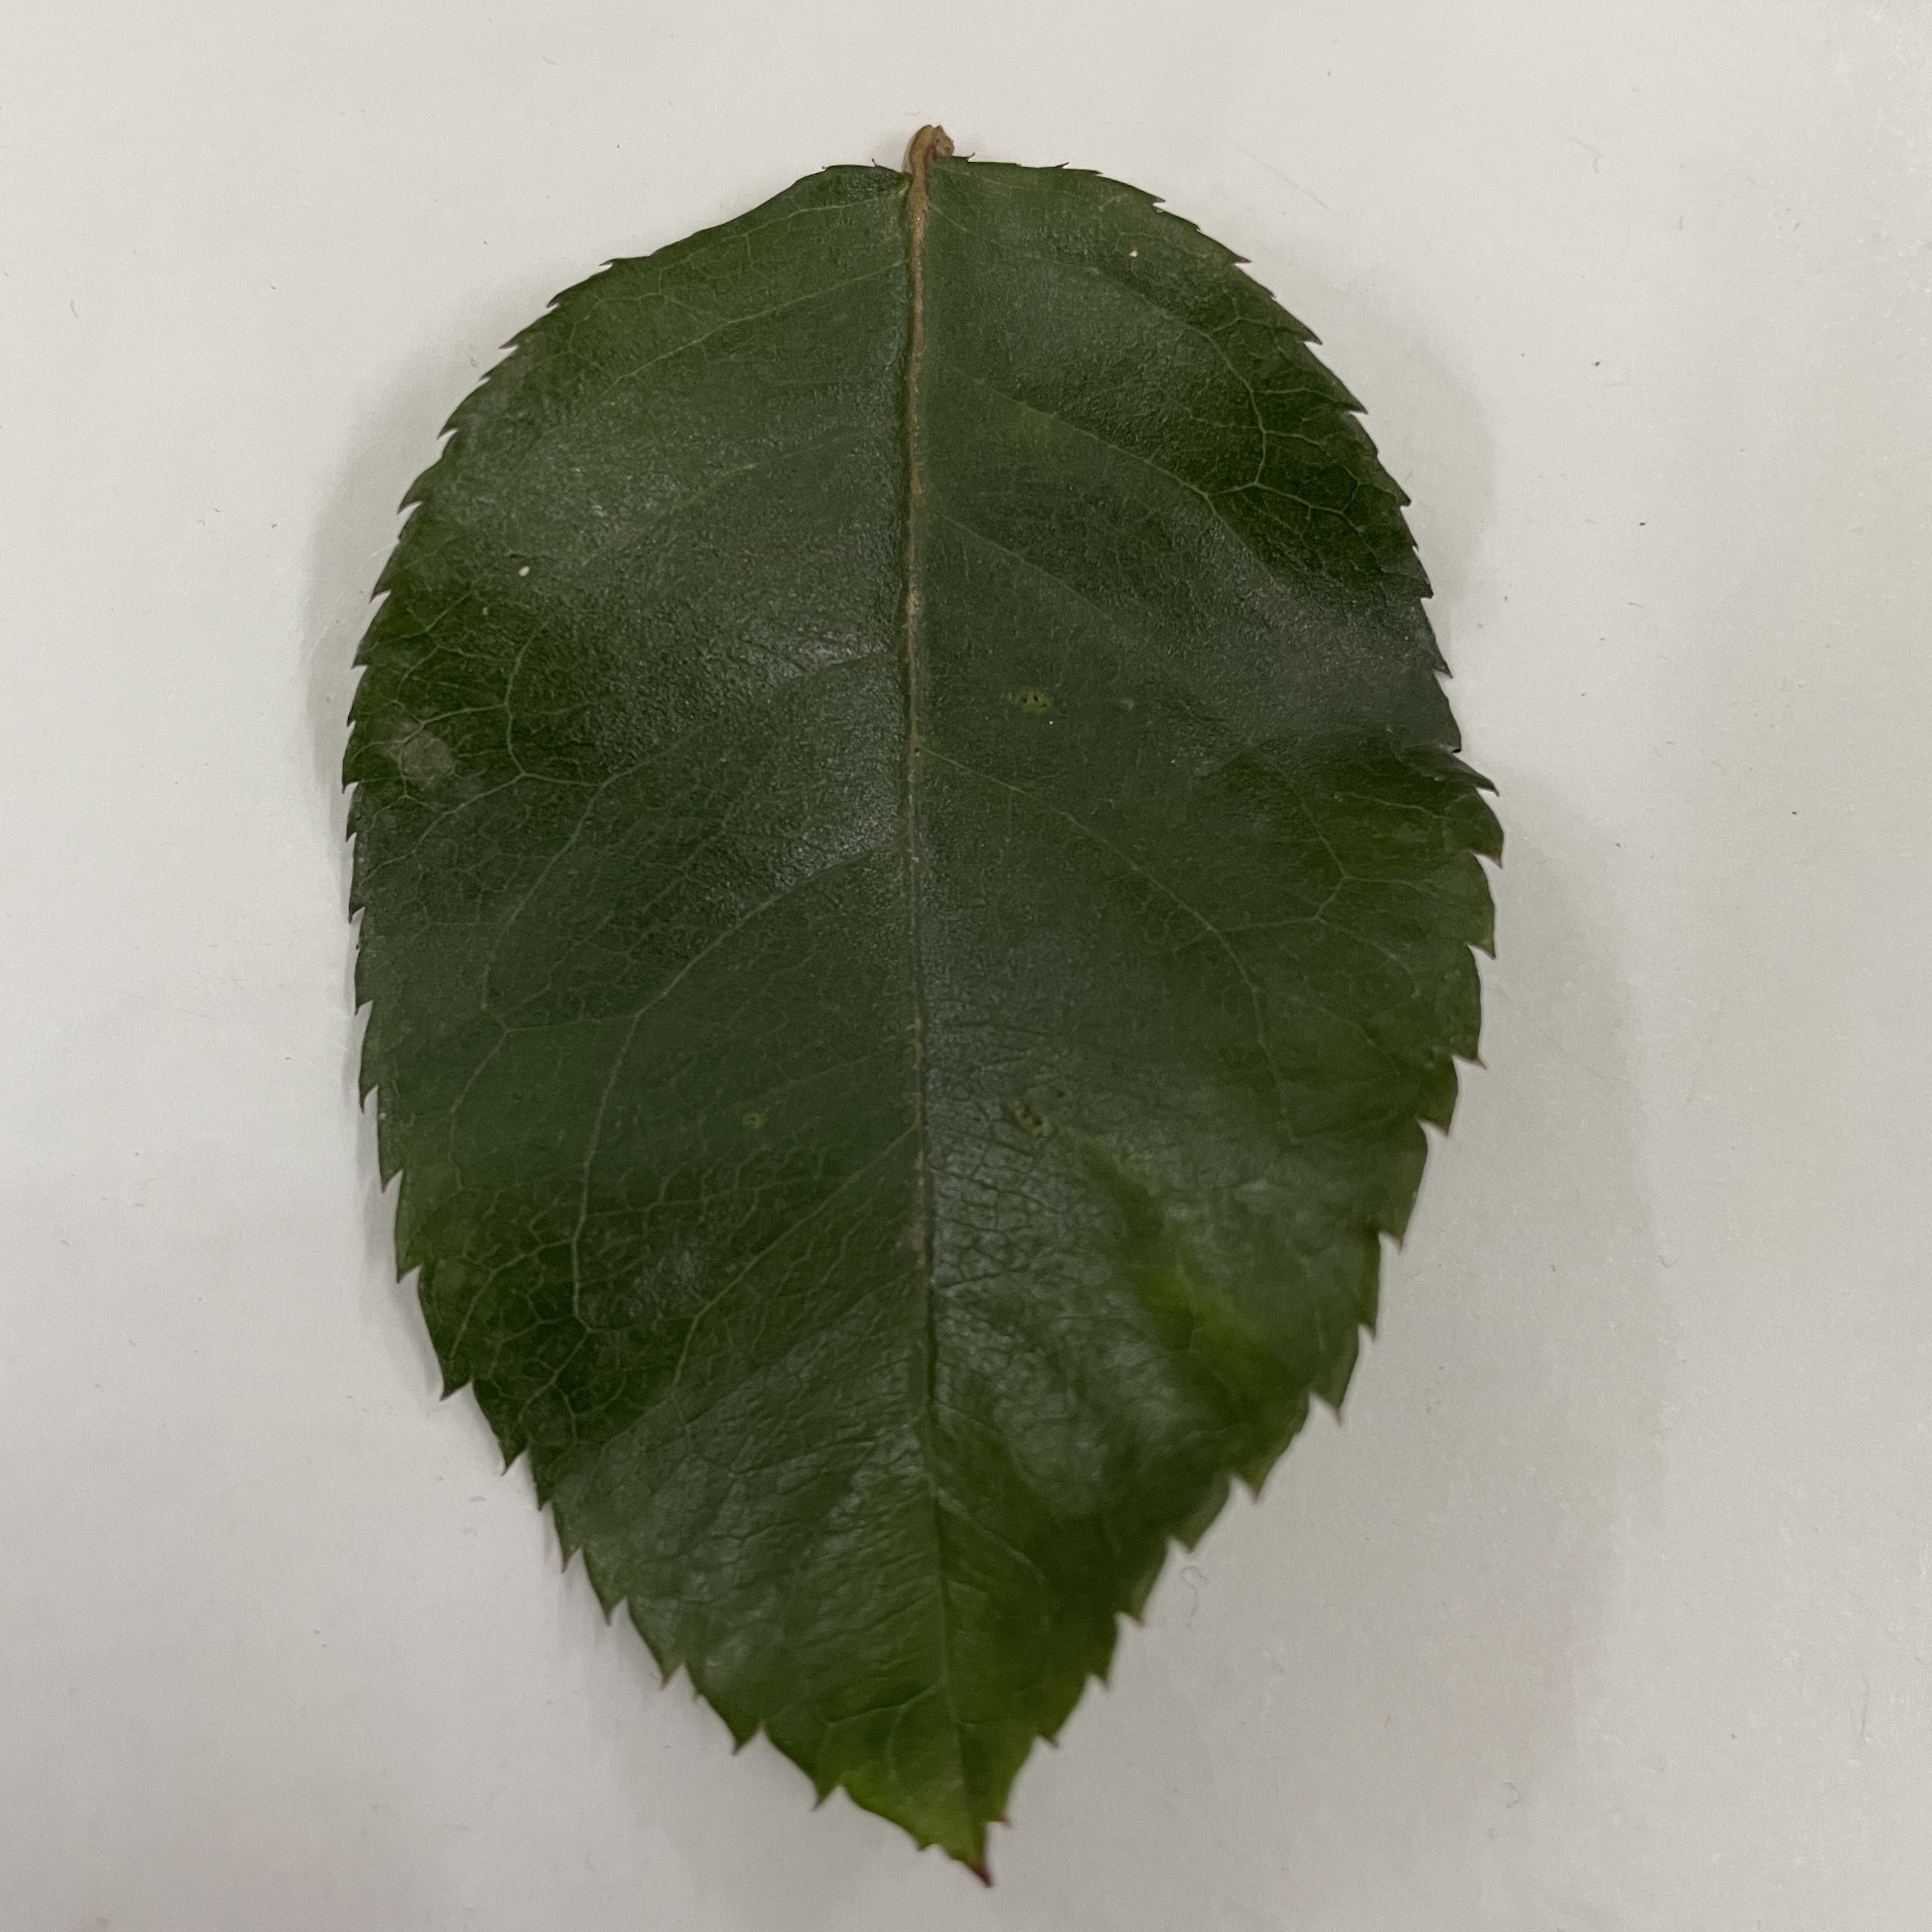
Label: Healthy Leaf